Emotion

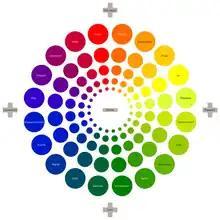
Two dimensions of emotions, made accessible for practical use

Psychologists have used methods such as factor analysis to attempt to map emotion-related responses onto a more limited number of dimensions. Such methods attempt to boil emotions down to underlying dimensions that capture the similarities and differences between experiences. Often, the first two dimensions uncovered by factor analysis are valence (how negative or positive the experience feels) and arousal (how energized or enervated the experience feels). These two dimensions can be depicted on a 2D coordinate map. This two-dimensional map has been theorized to capture one important component of emotion called core affect. Core affect is not theorized to be the only component to emotion, but to give the emotion its hedonic and felt energy.